Hurricane Debra (1959)

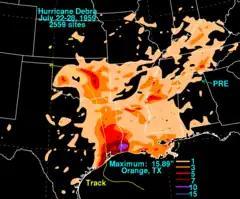
Rainfall produced by Hurricane Debra

The highest reported winds were estimated at , with gusts up to at the Brazos River floodgates near Freeport. Tides were at Galveston Bay; Morgan Point measured the highest tides, at above normal. Overall, the storm surge was about high; near Harrisburg, Houston, its height was approximately ; around the Kemah-Seabrook area, the storm surge was , while along the Dickinson Bayou they were above average. Alongside the Gulf Coast, especially in Texas, there were widespread measurements of heavy rainfall, which included a total of at Orange, Texas, which led to the inundation low-lying streets; this total was the highest attributed to Debra. A daily rainfall record of was achieved at Beaumont, and hurricane-force winds stretched inland.